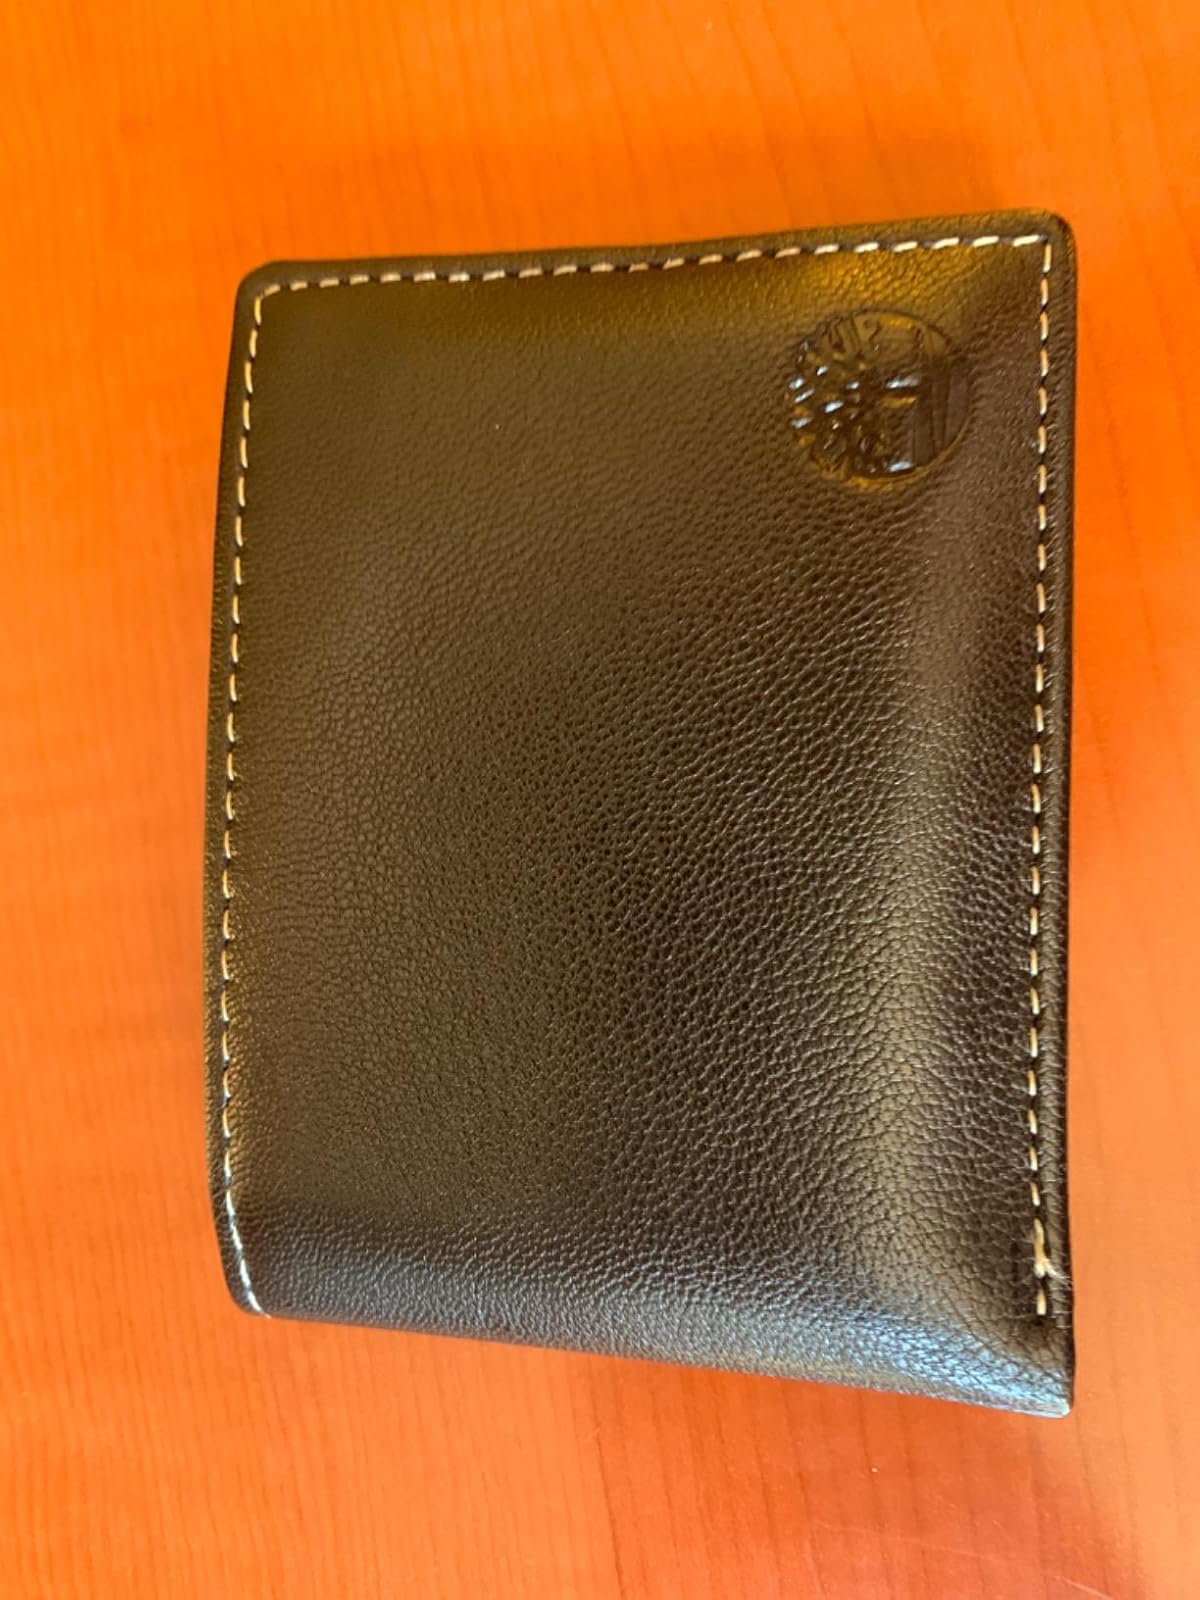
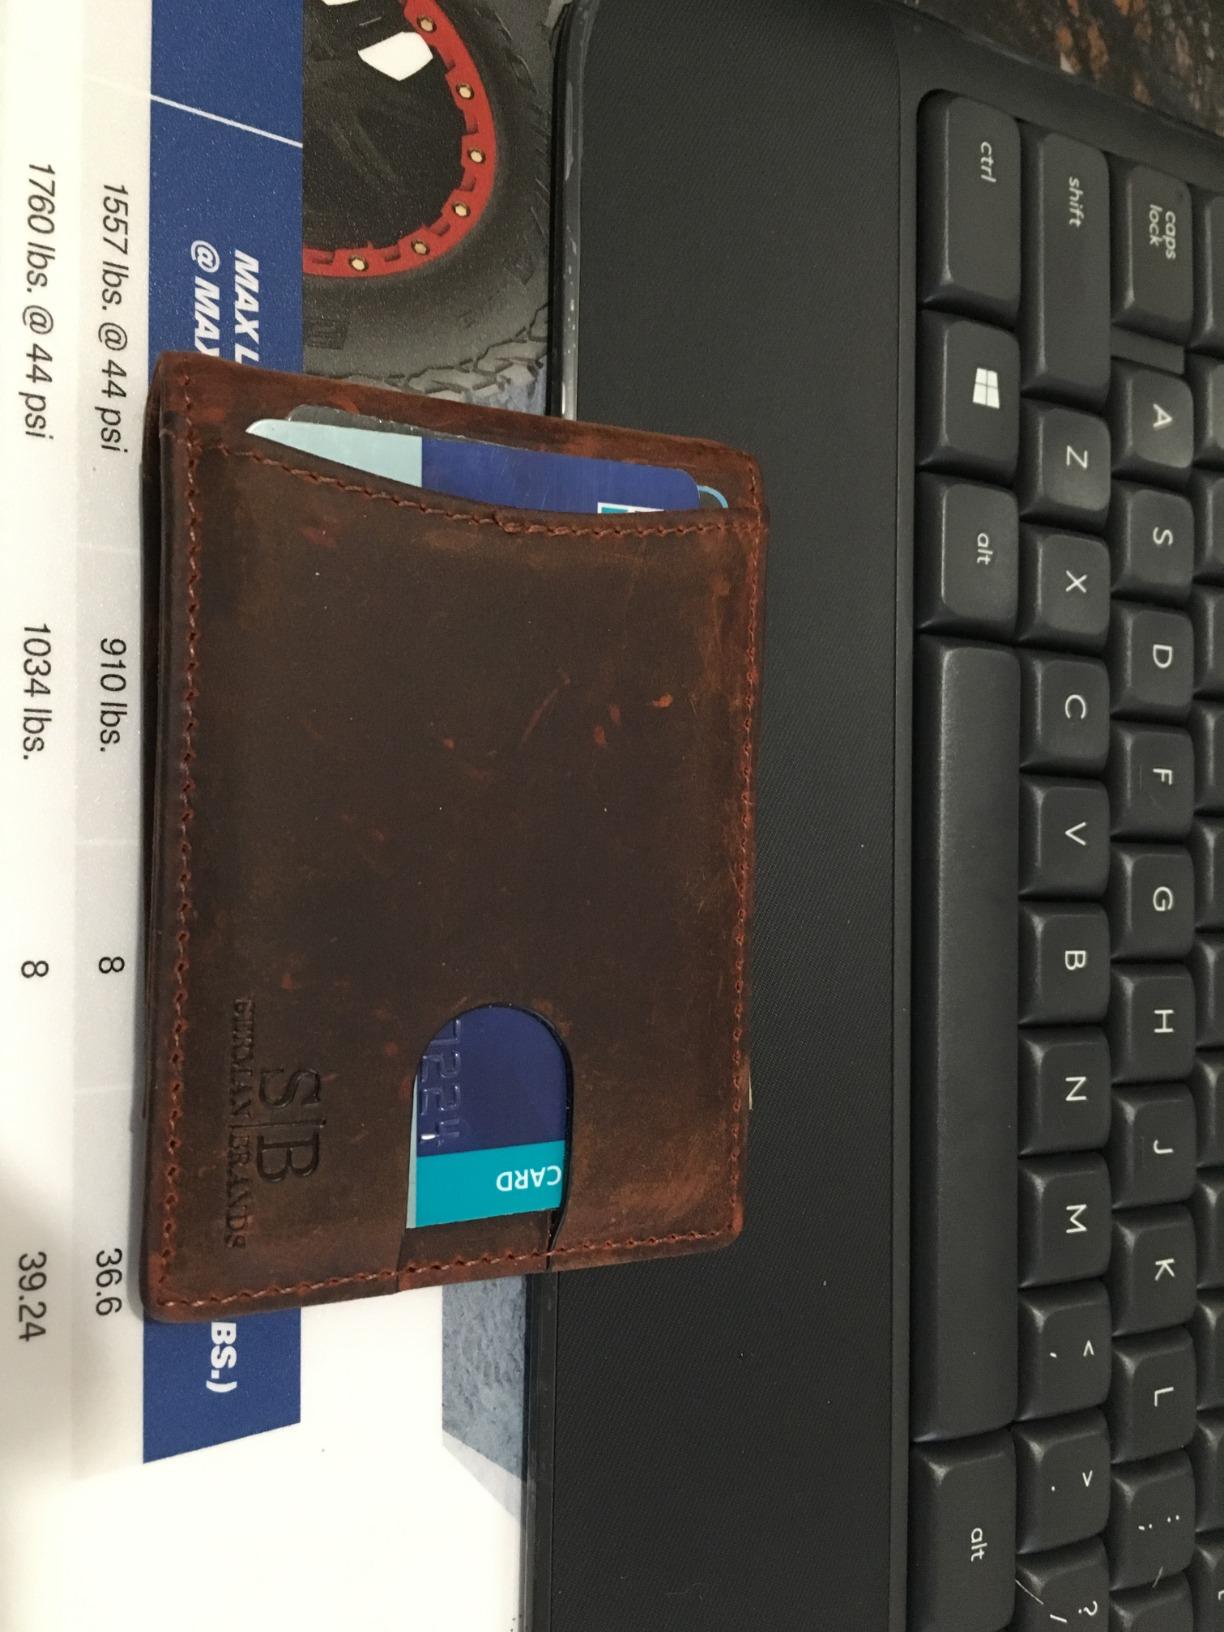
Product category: accessories_wallet
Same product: no